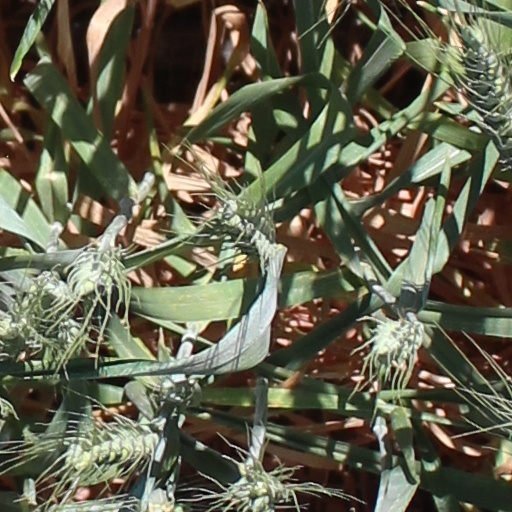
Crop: wheat